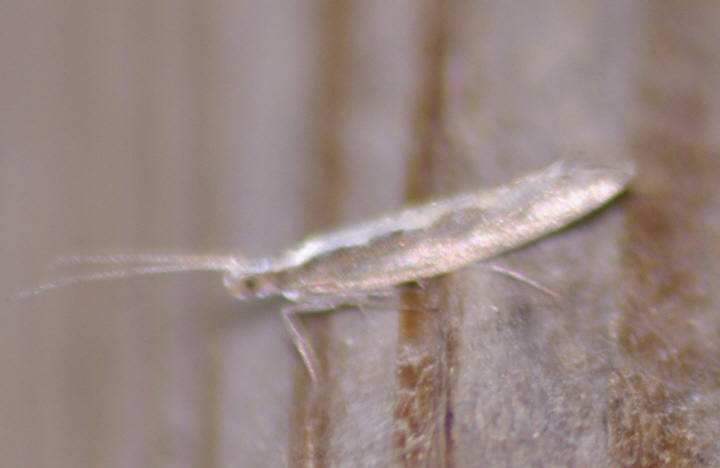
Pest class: diamondback_moth